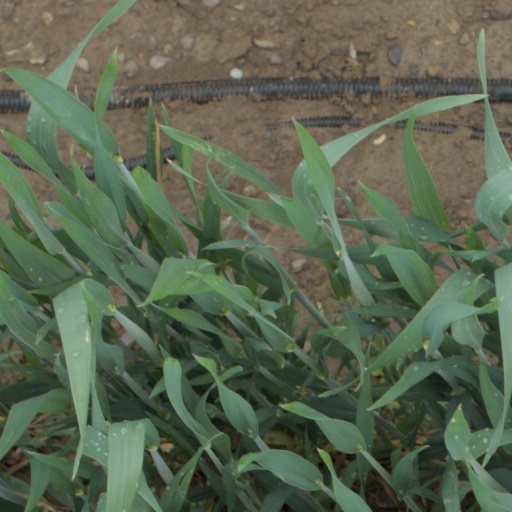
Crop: wheat